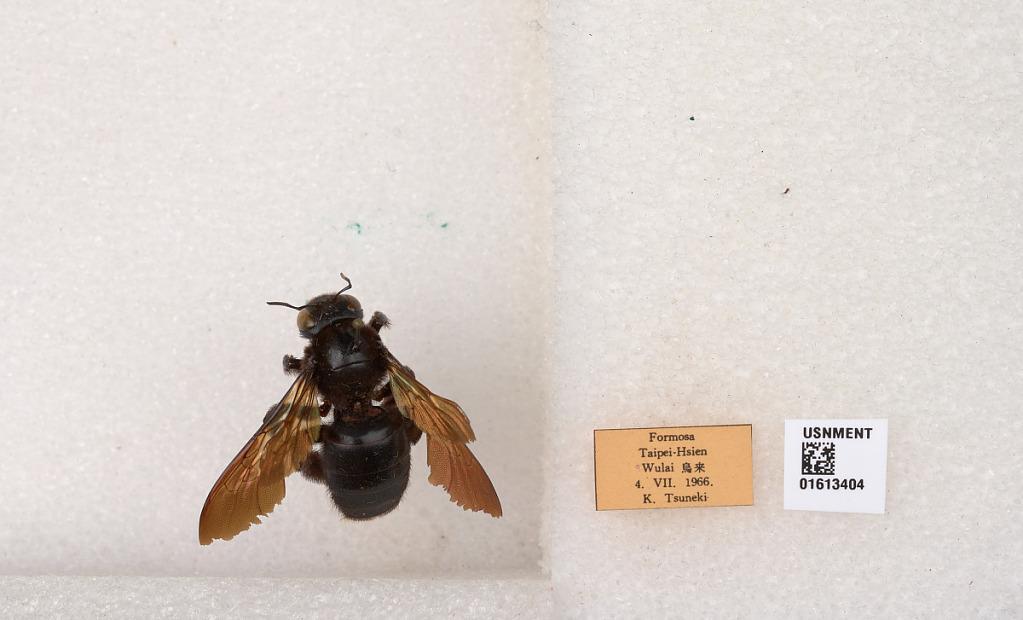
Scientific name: Xylocopa (Biluna) tranquebarorum formosana Matsumura
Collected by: K. Tsuneki
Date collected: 1966-7-4
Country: Taiwan
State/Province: Taipei
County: New Taipei
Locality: Wulai